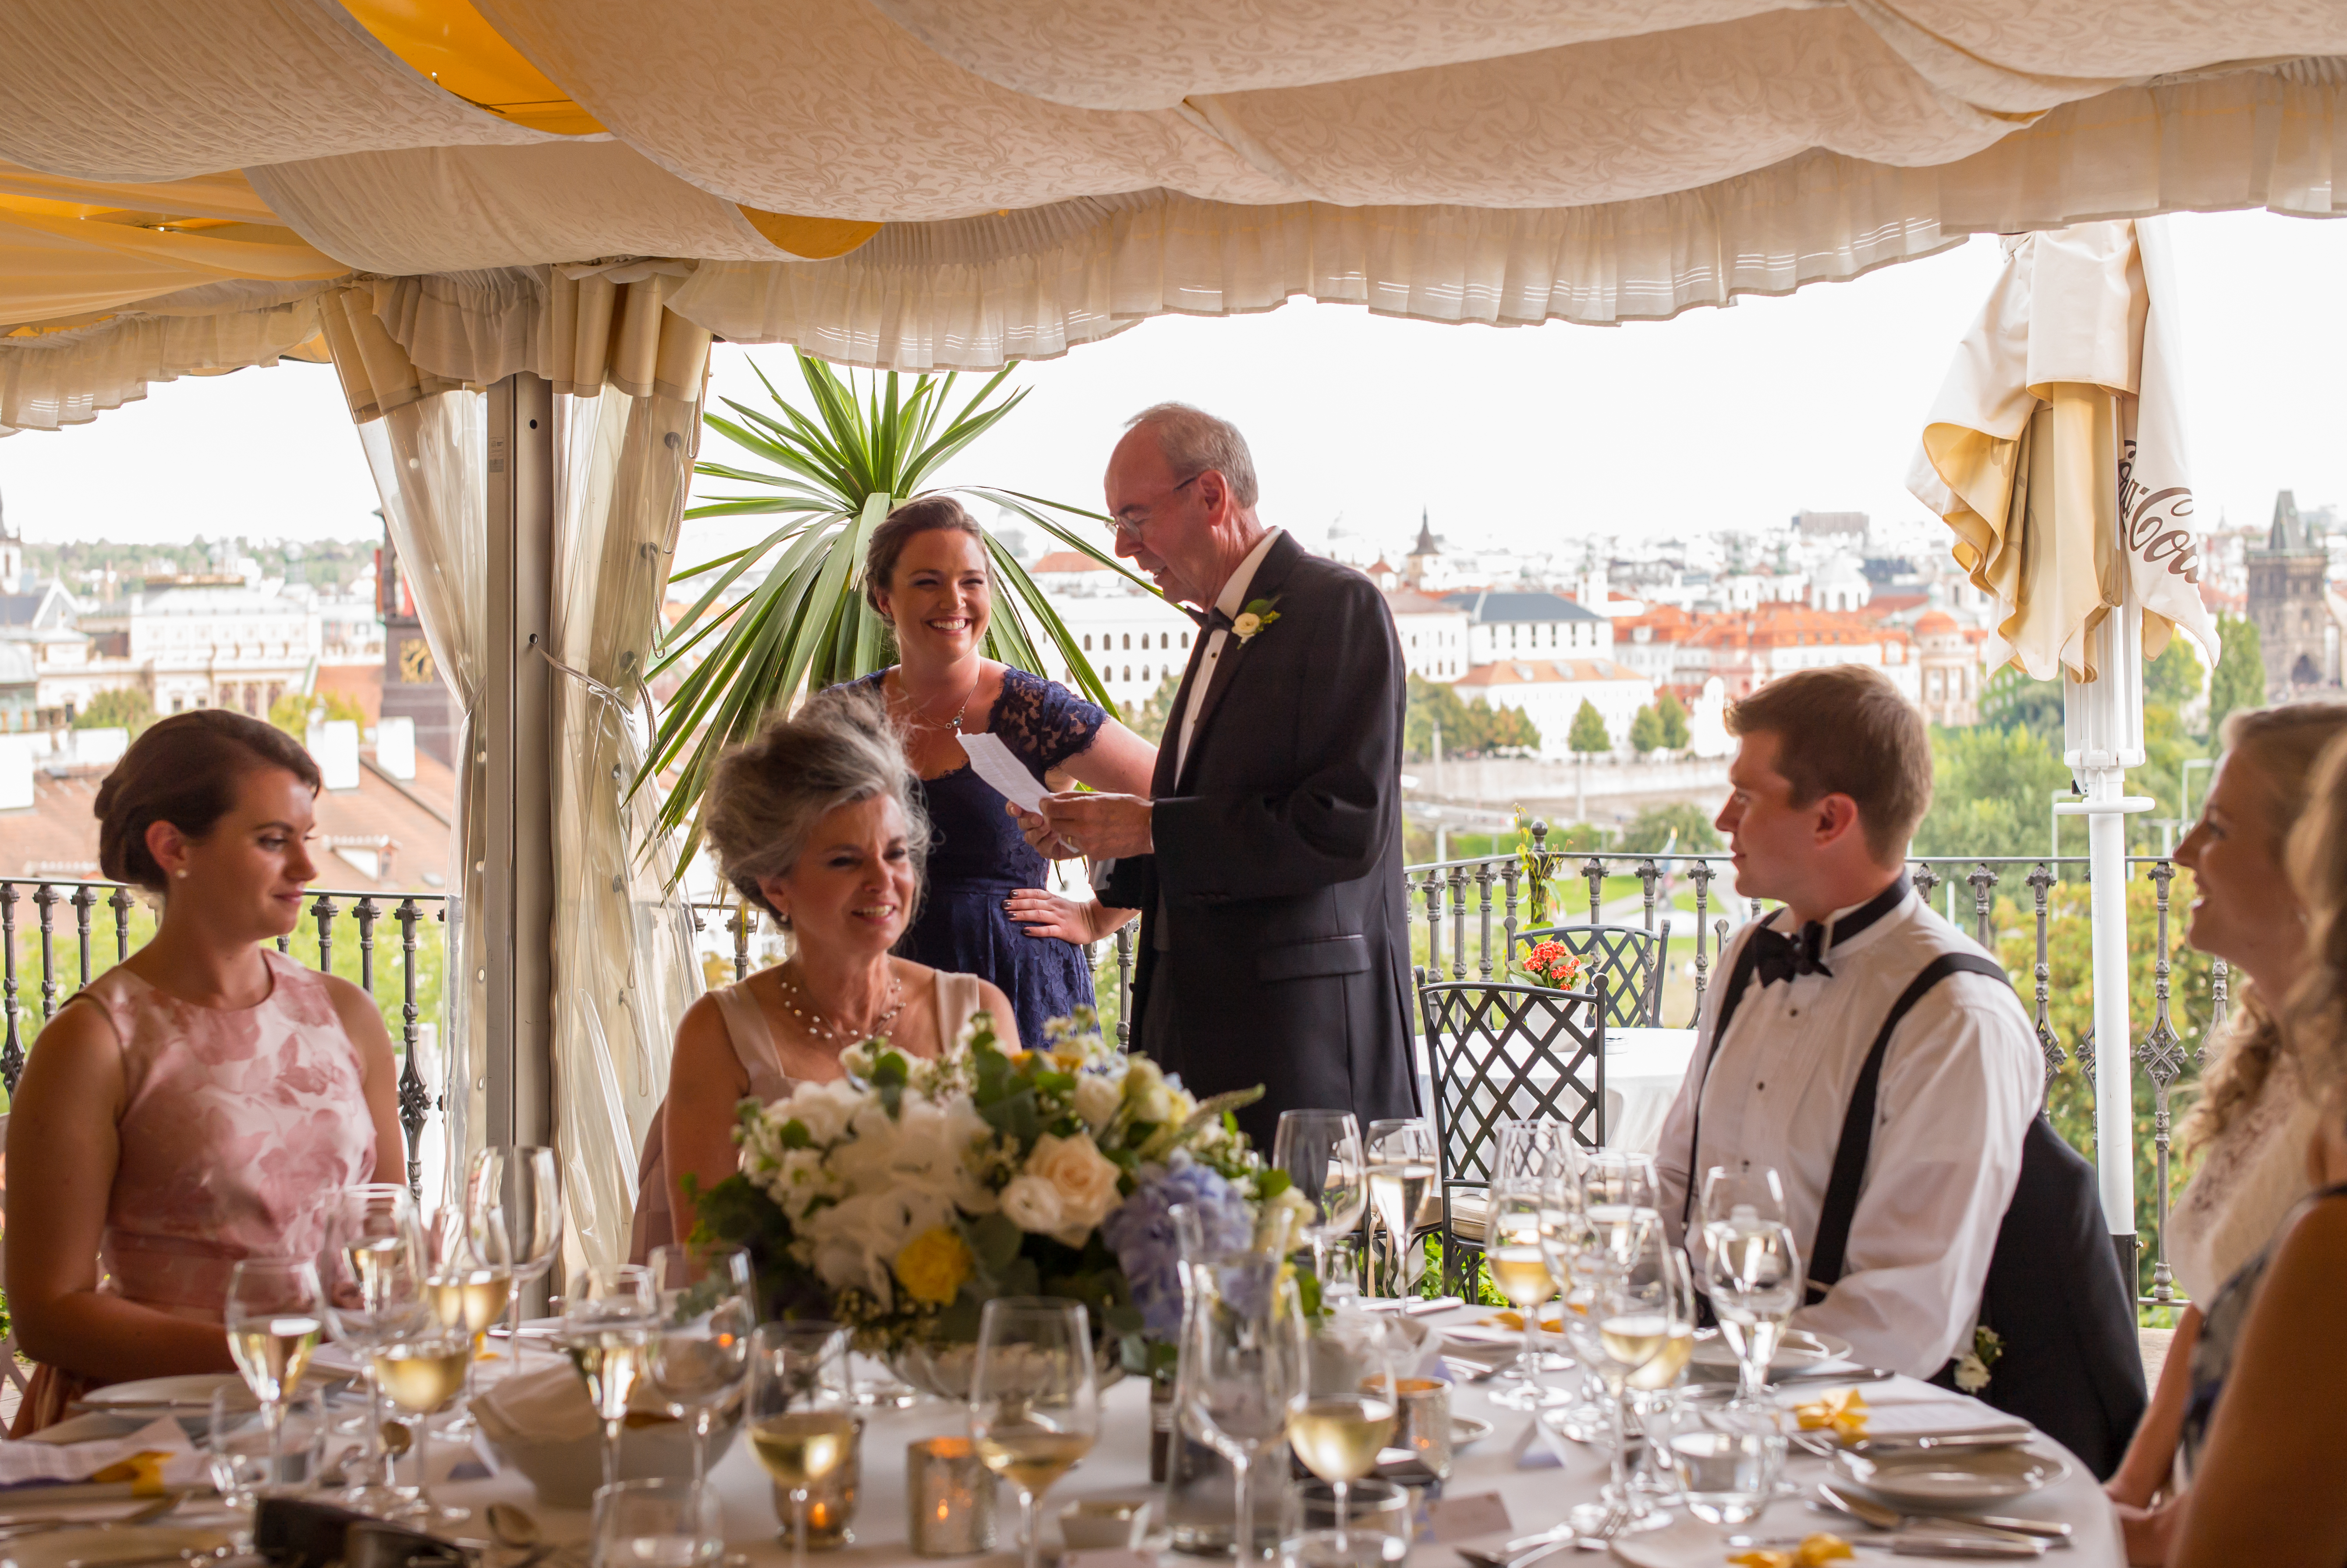
meal, wedding, ceremony, floristry, wedding reception, rehearsal dinner